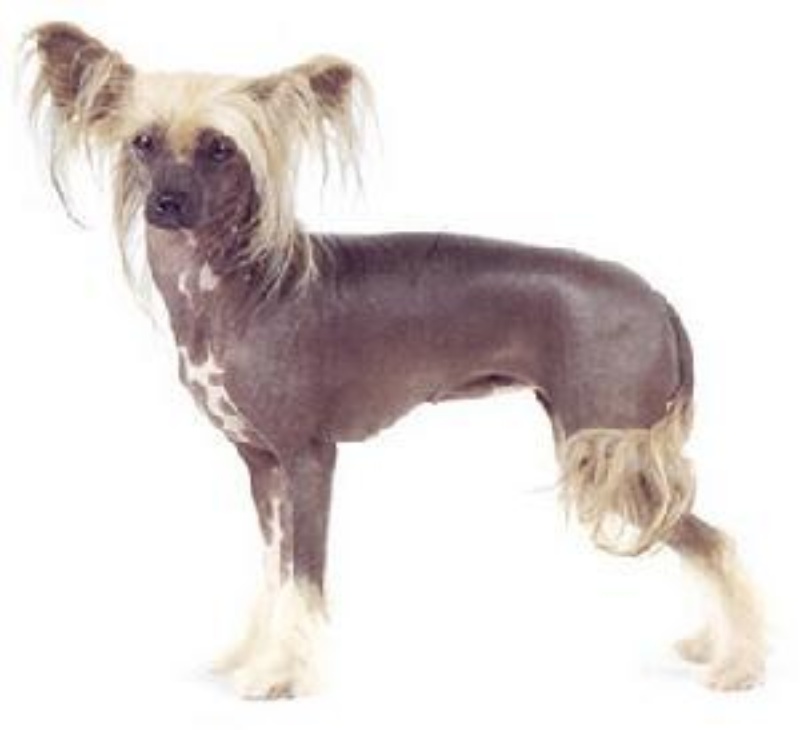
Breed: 234-n000093-Chinese_Crested_Dog